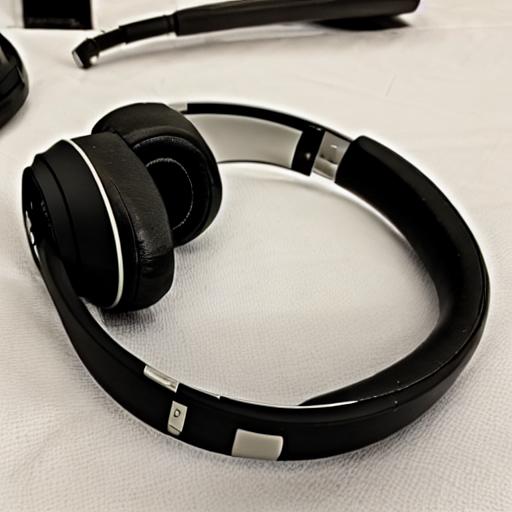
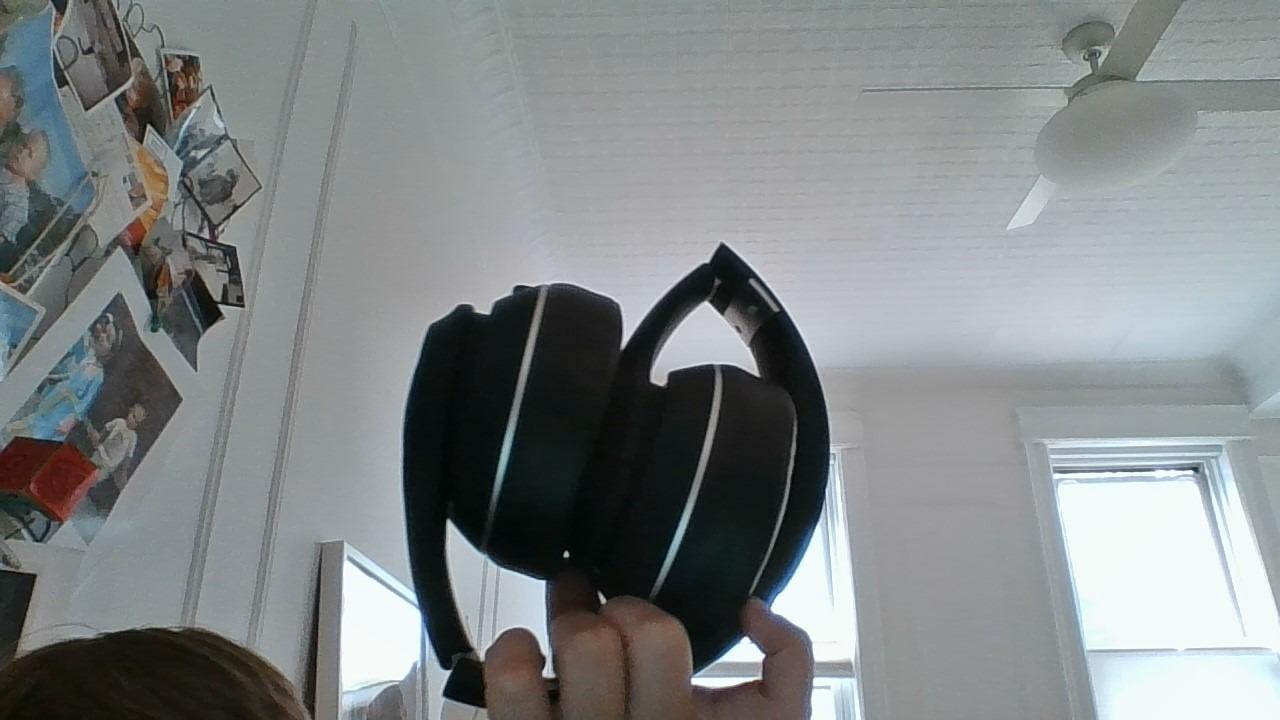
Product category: headphones
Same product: no